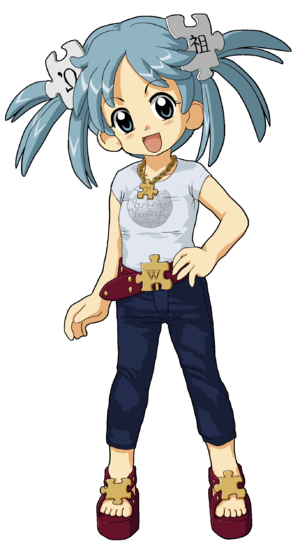
Un manga est une bande dessinée japonaise.